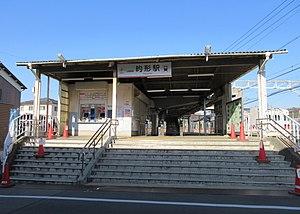
La gare de Matogata est une gare ferroviaire localisée dans la ville d'Himeji, dans la préfecture de Hyōgo au Japon. La gare est exploitée par la compagnie Sanyo Electric Railway, sur la ligne principale Sanyō. Le numéro de la gare est SY 36.